Mitch Duncan

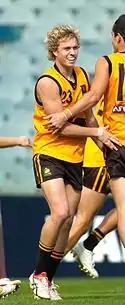
Duncan playing for Western Australia in May 2009

Duncan was born in Perth, Western Australia. He attended Carine Senior High School and Trinity College. Duncan is the son of former East Fremantle player Glen Rogers. Playing school football alongside future AFL players Kane Lucas and Travis Colyer, Duncan helped Trinity College capture the Alcock Cup—Perth's private school football tournament—in 2007. Duncan progressed from school football to sign for East Perth Football Club at the age of sixteen years. He achieved State honours for Western Australia in the under-16s AFL National Championships during 2007, captaining the state side and leading the team in total disposals. Duncan's promising junior performances were rewarded when he received a scholarship within the prestigious AIS-AFL Academy as part of the 2008 intake. As an academy member, he subsequently participated in the squad tour to South Africa. The following season, Duncan achieved State honours for Western Australian as a bottom-aged player during the AFL National Championships.